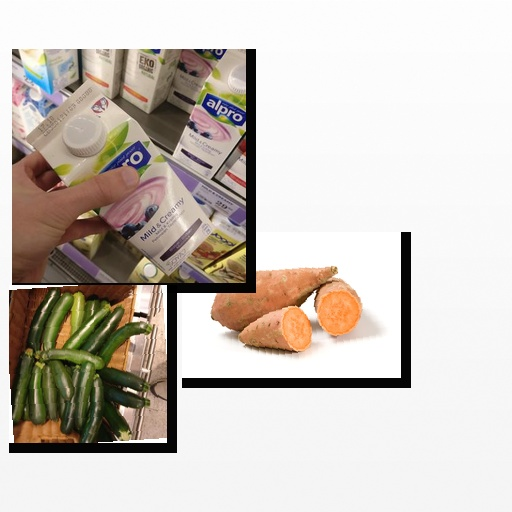
Food items: zucchini, soyghurt, sweet_potato